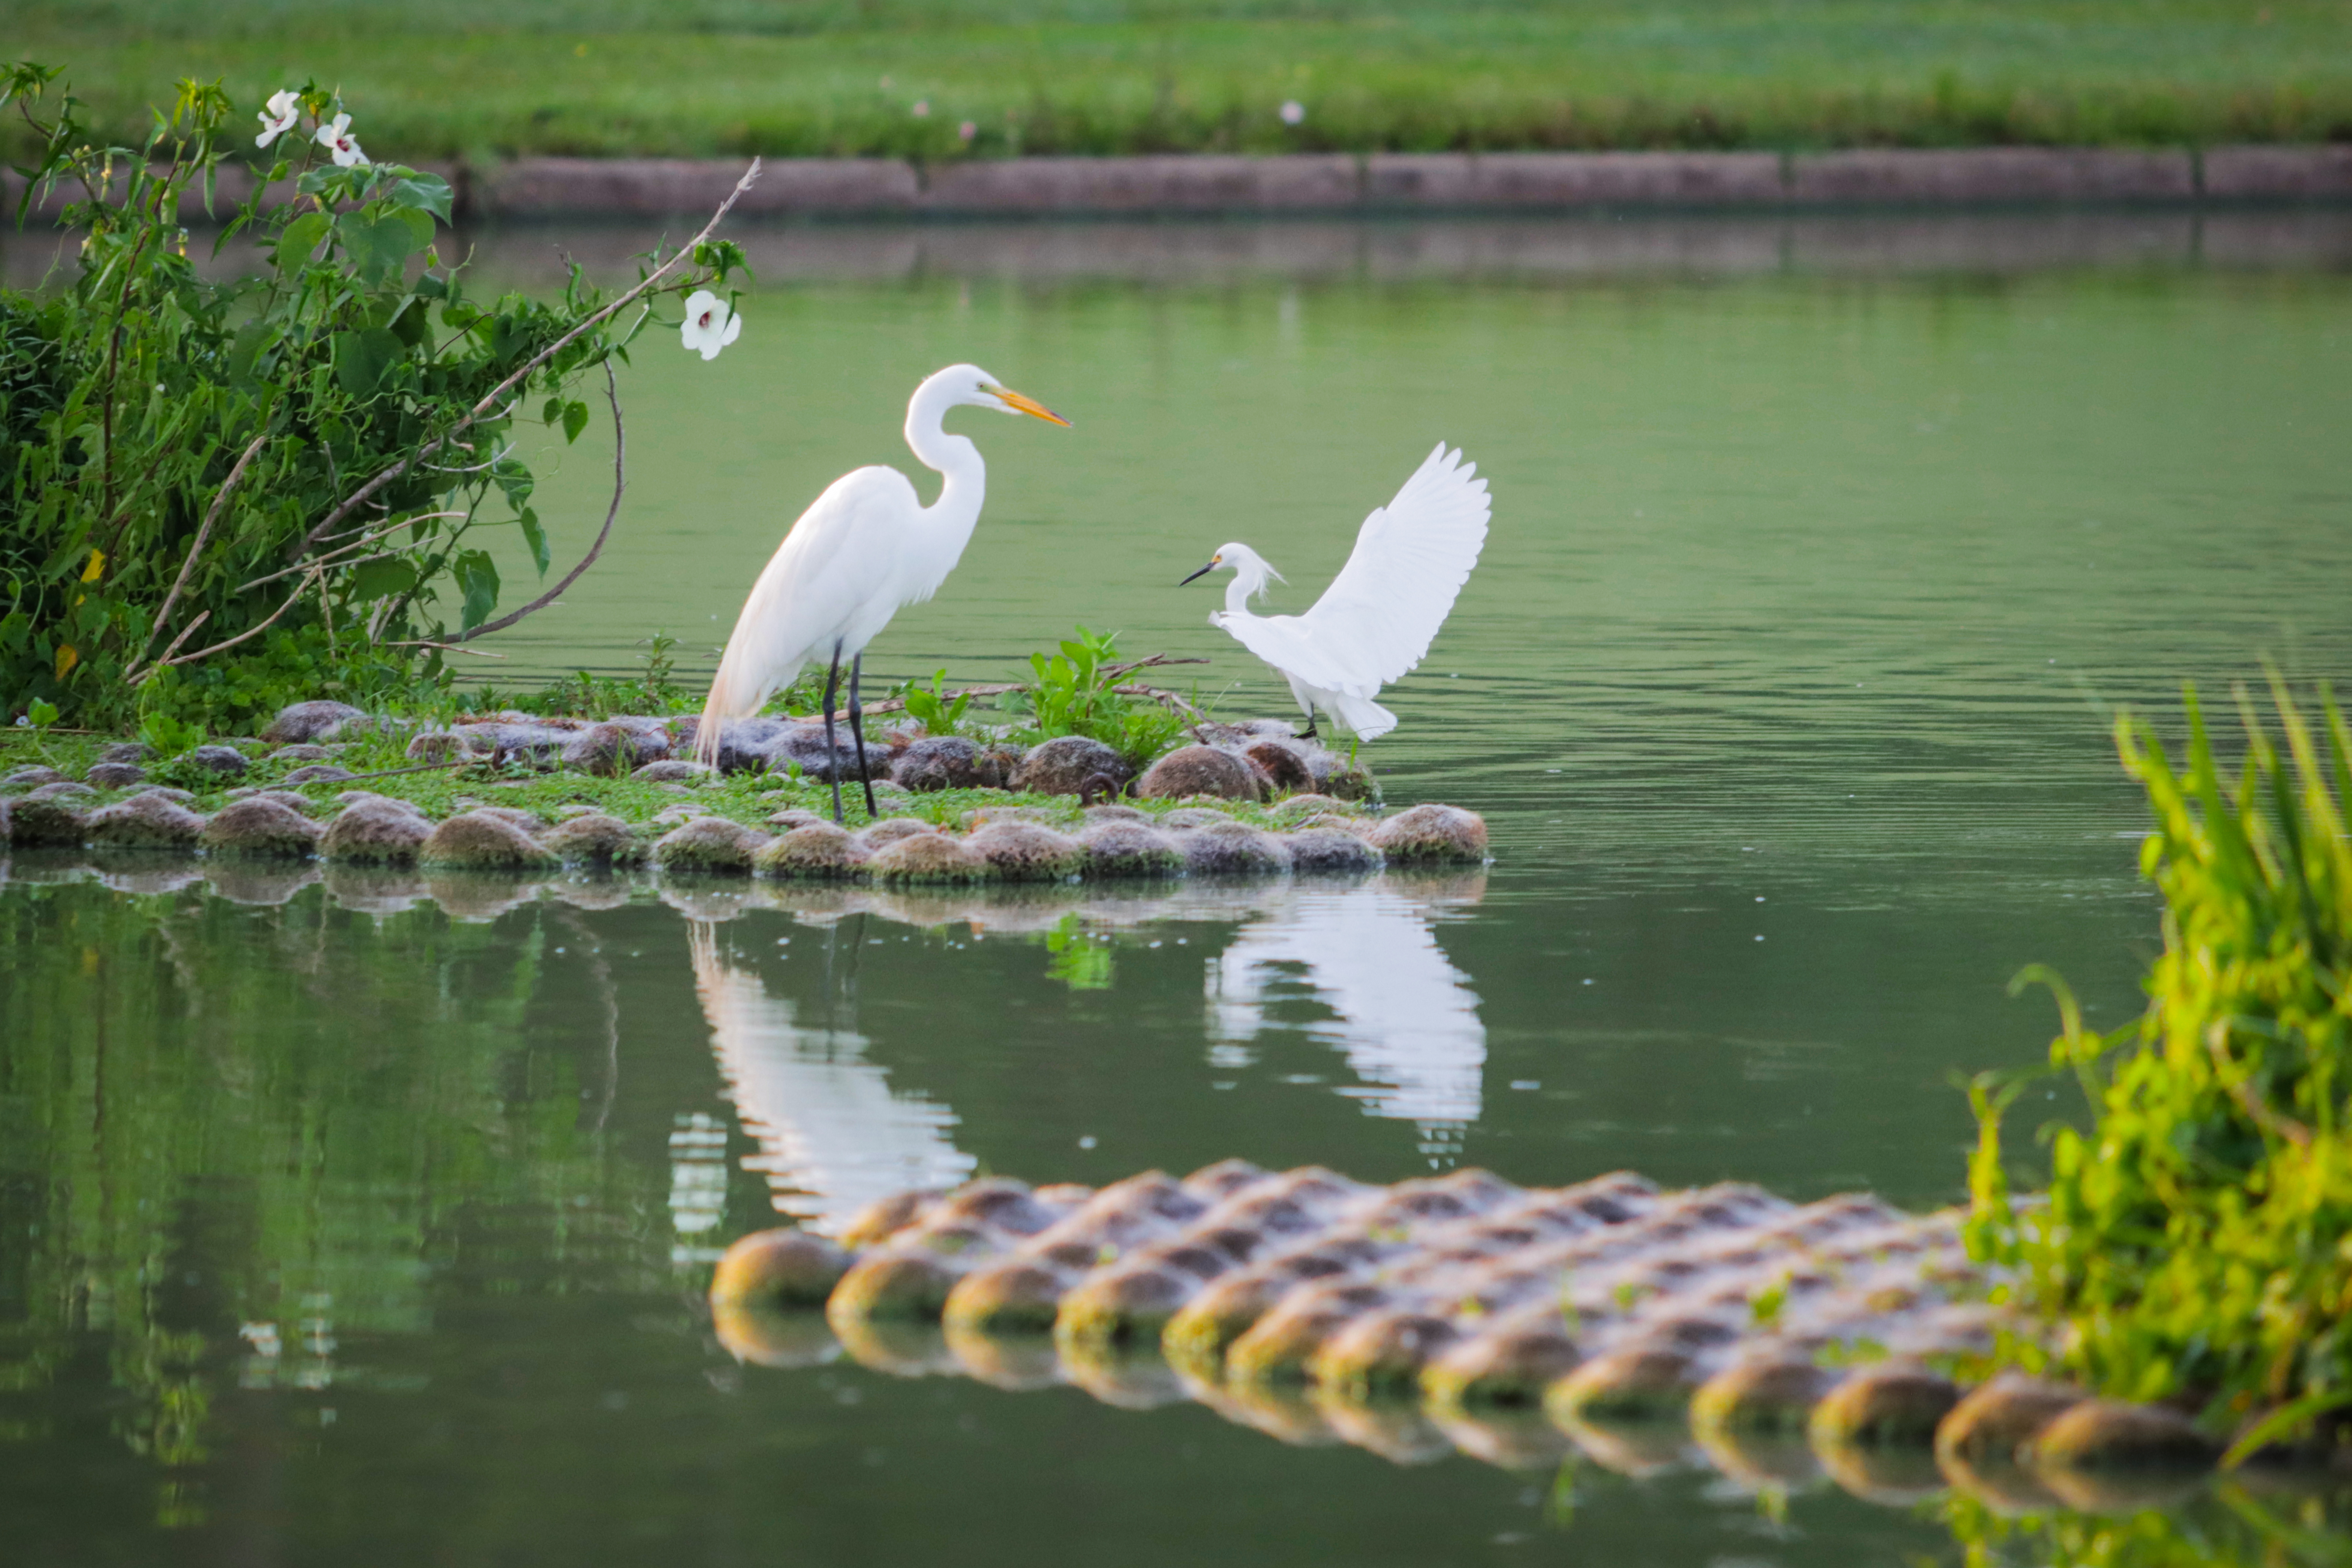
nature, water, birds, grass, outdoors, plant, bird, water resources, vertebrate, lake, beak, bank, ciconiiformes, landscape, pelecaniformes, wing, egret, seabird, leisure, aquatic plant, Freshwater marsh, natural landscape, reflection, wetland, wildlife, waterfowl, reservoir, pond, nature reserve, cattle egret, water bird, heron, feather, crane like bird, wood, great egret, garden, lacustrine plain, tree, pelican, marsh, flower, crane, shorebird, bayou, river, shrub